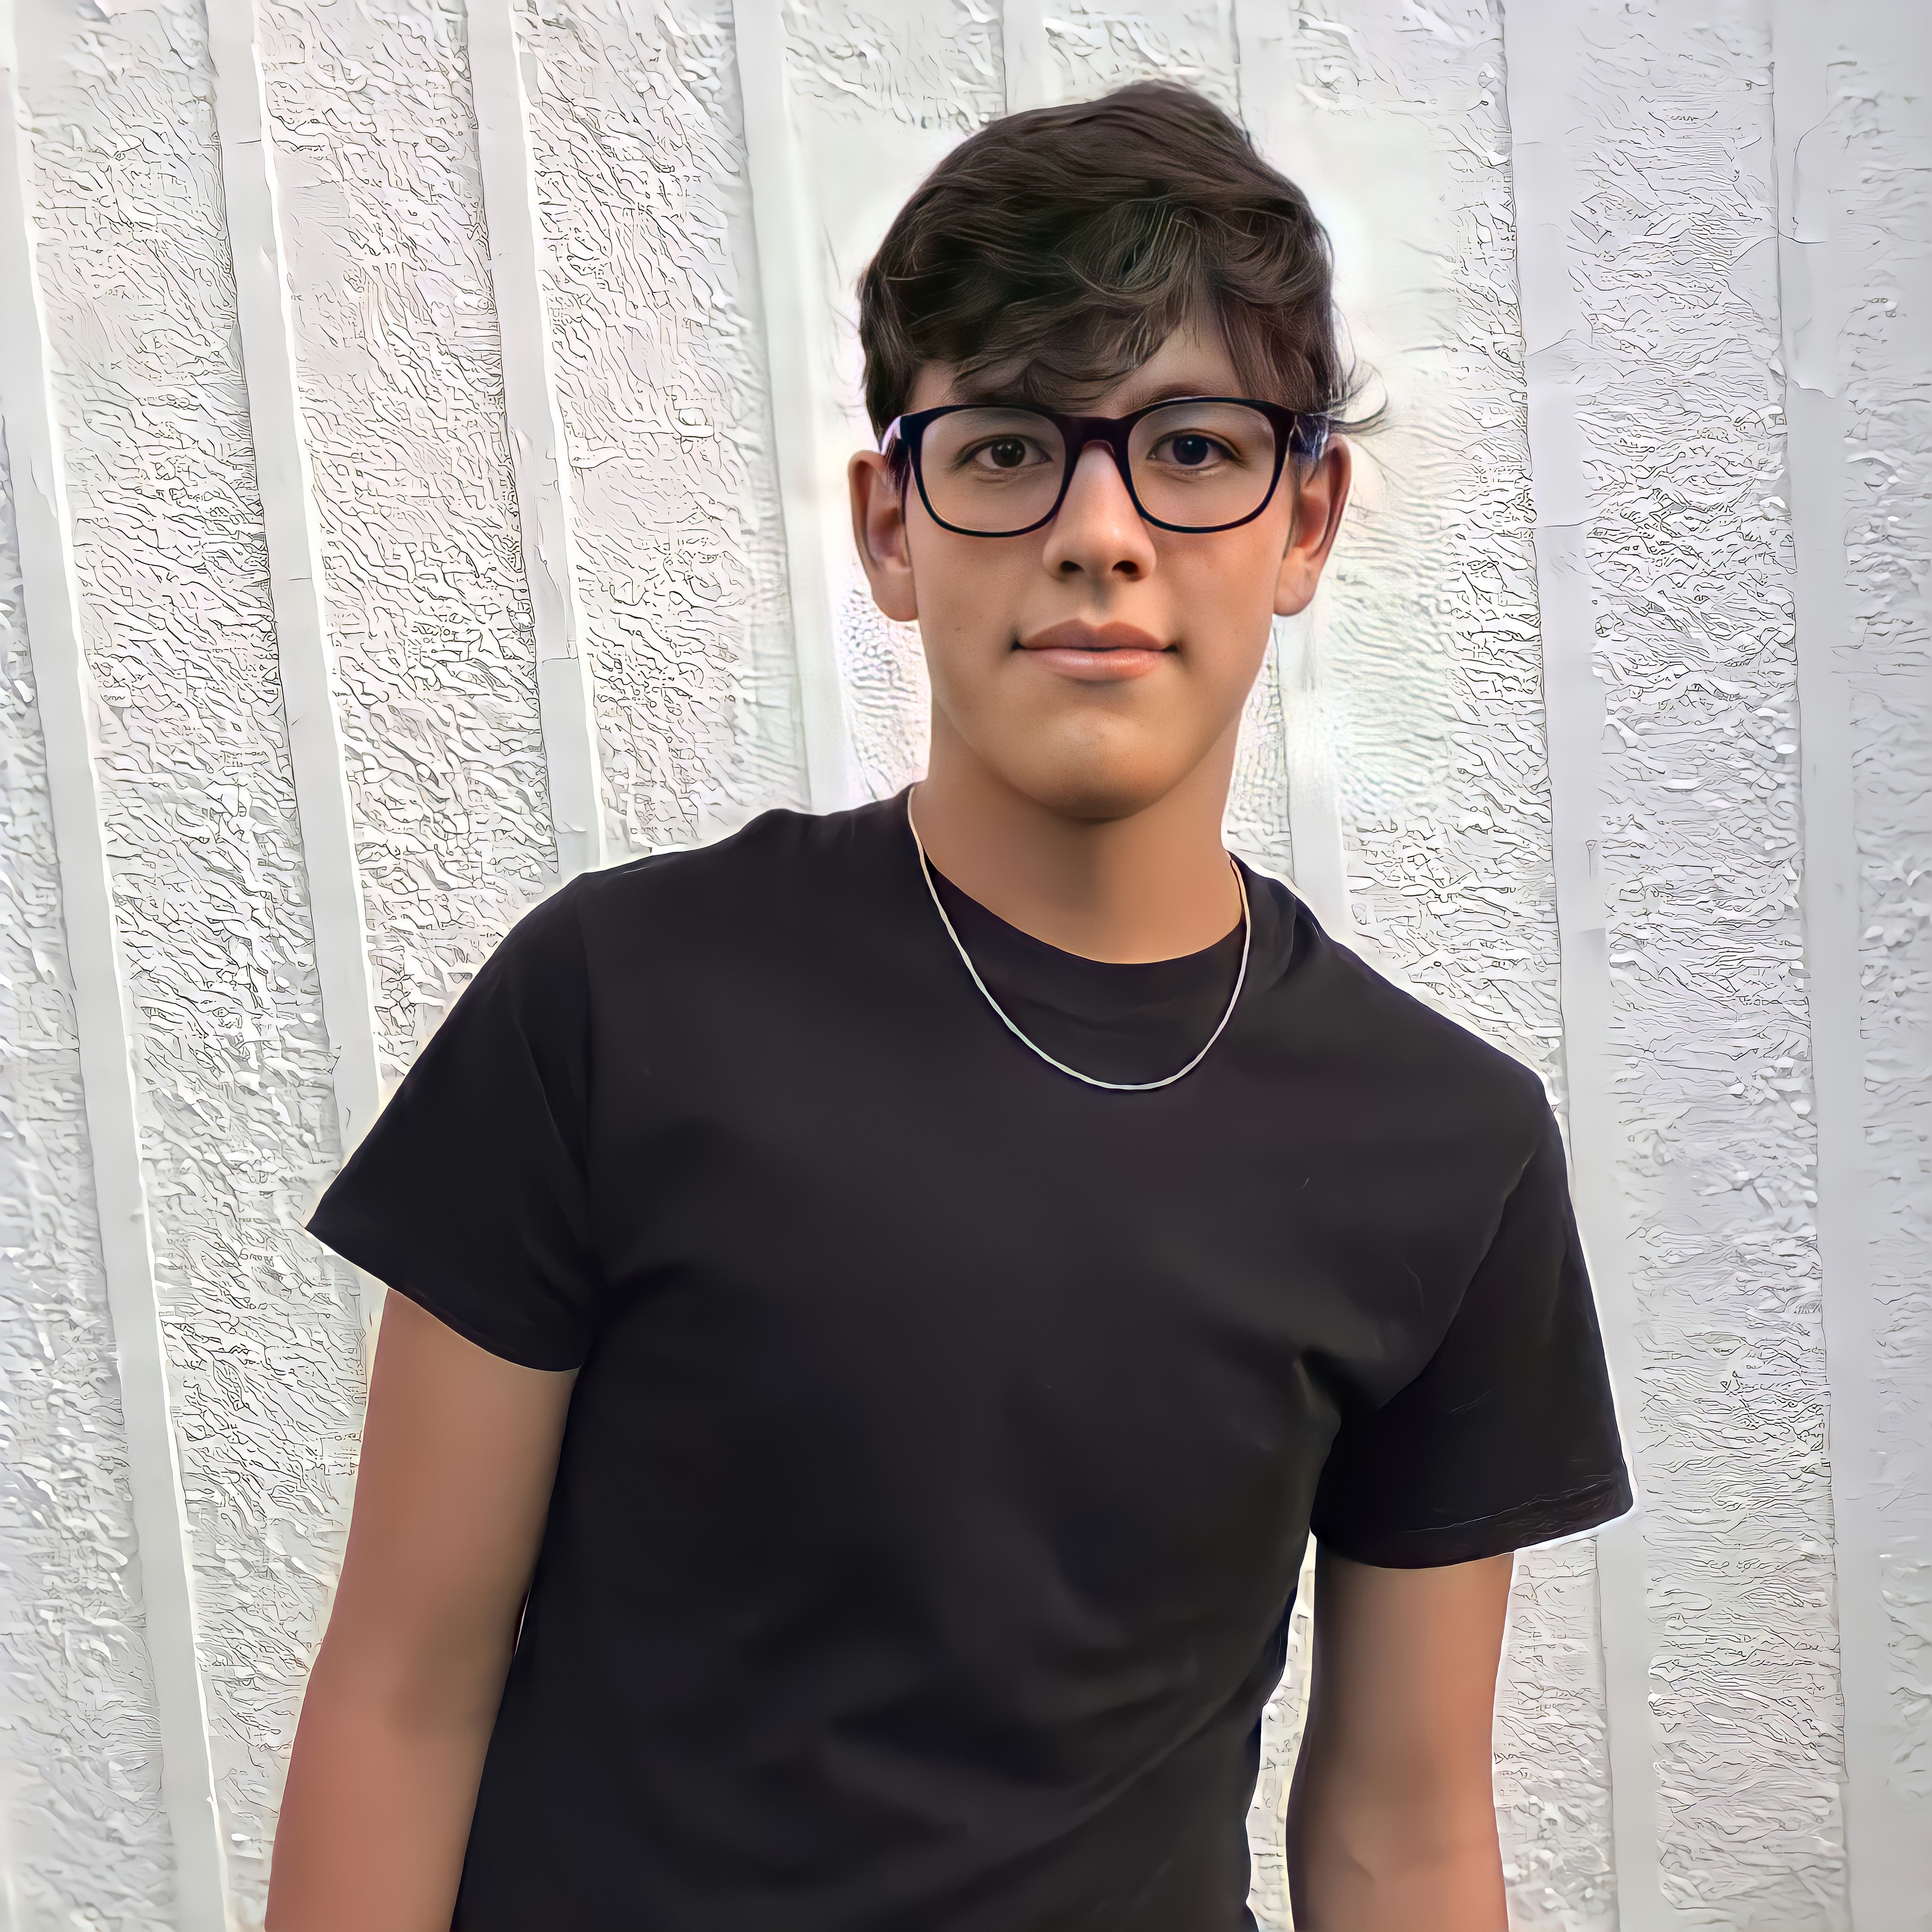
cute, boy, beautiful, mexican, forehead, glasses, chin, vision care, eyebrow, eyewear, organ, jaw, fashion, neck, sleeve, street fashion, gesture, waist, grey, collar, cool, black hair, fashion design, elbow, t shirt, chest, electric blue, jewellery, trunk, sportswear, bangs, active shirt, fashion accessory, necklace, pattern, pixie cut, magenta, top, portrait photography, facial hair, abdomen, photo shoot, fun